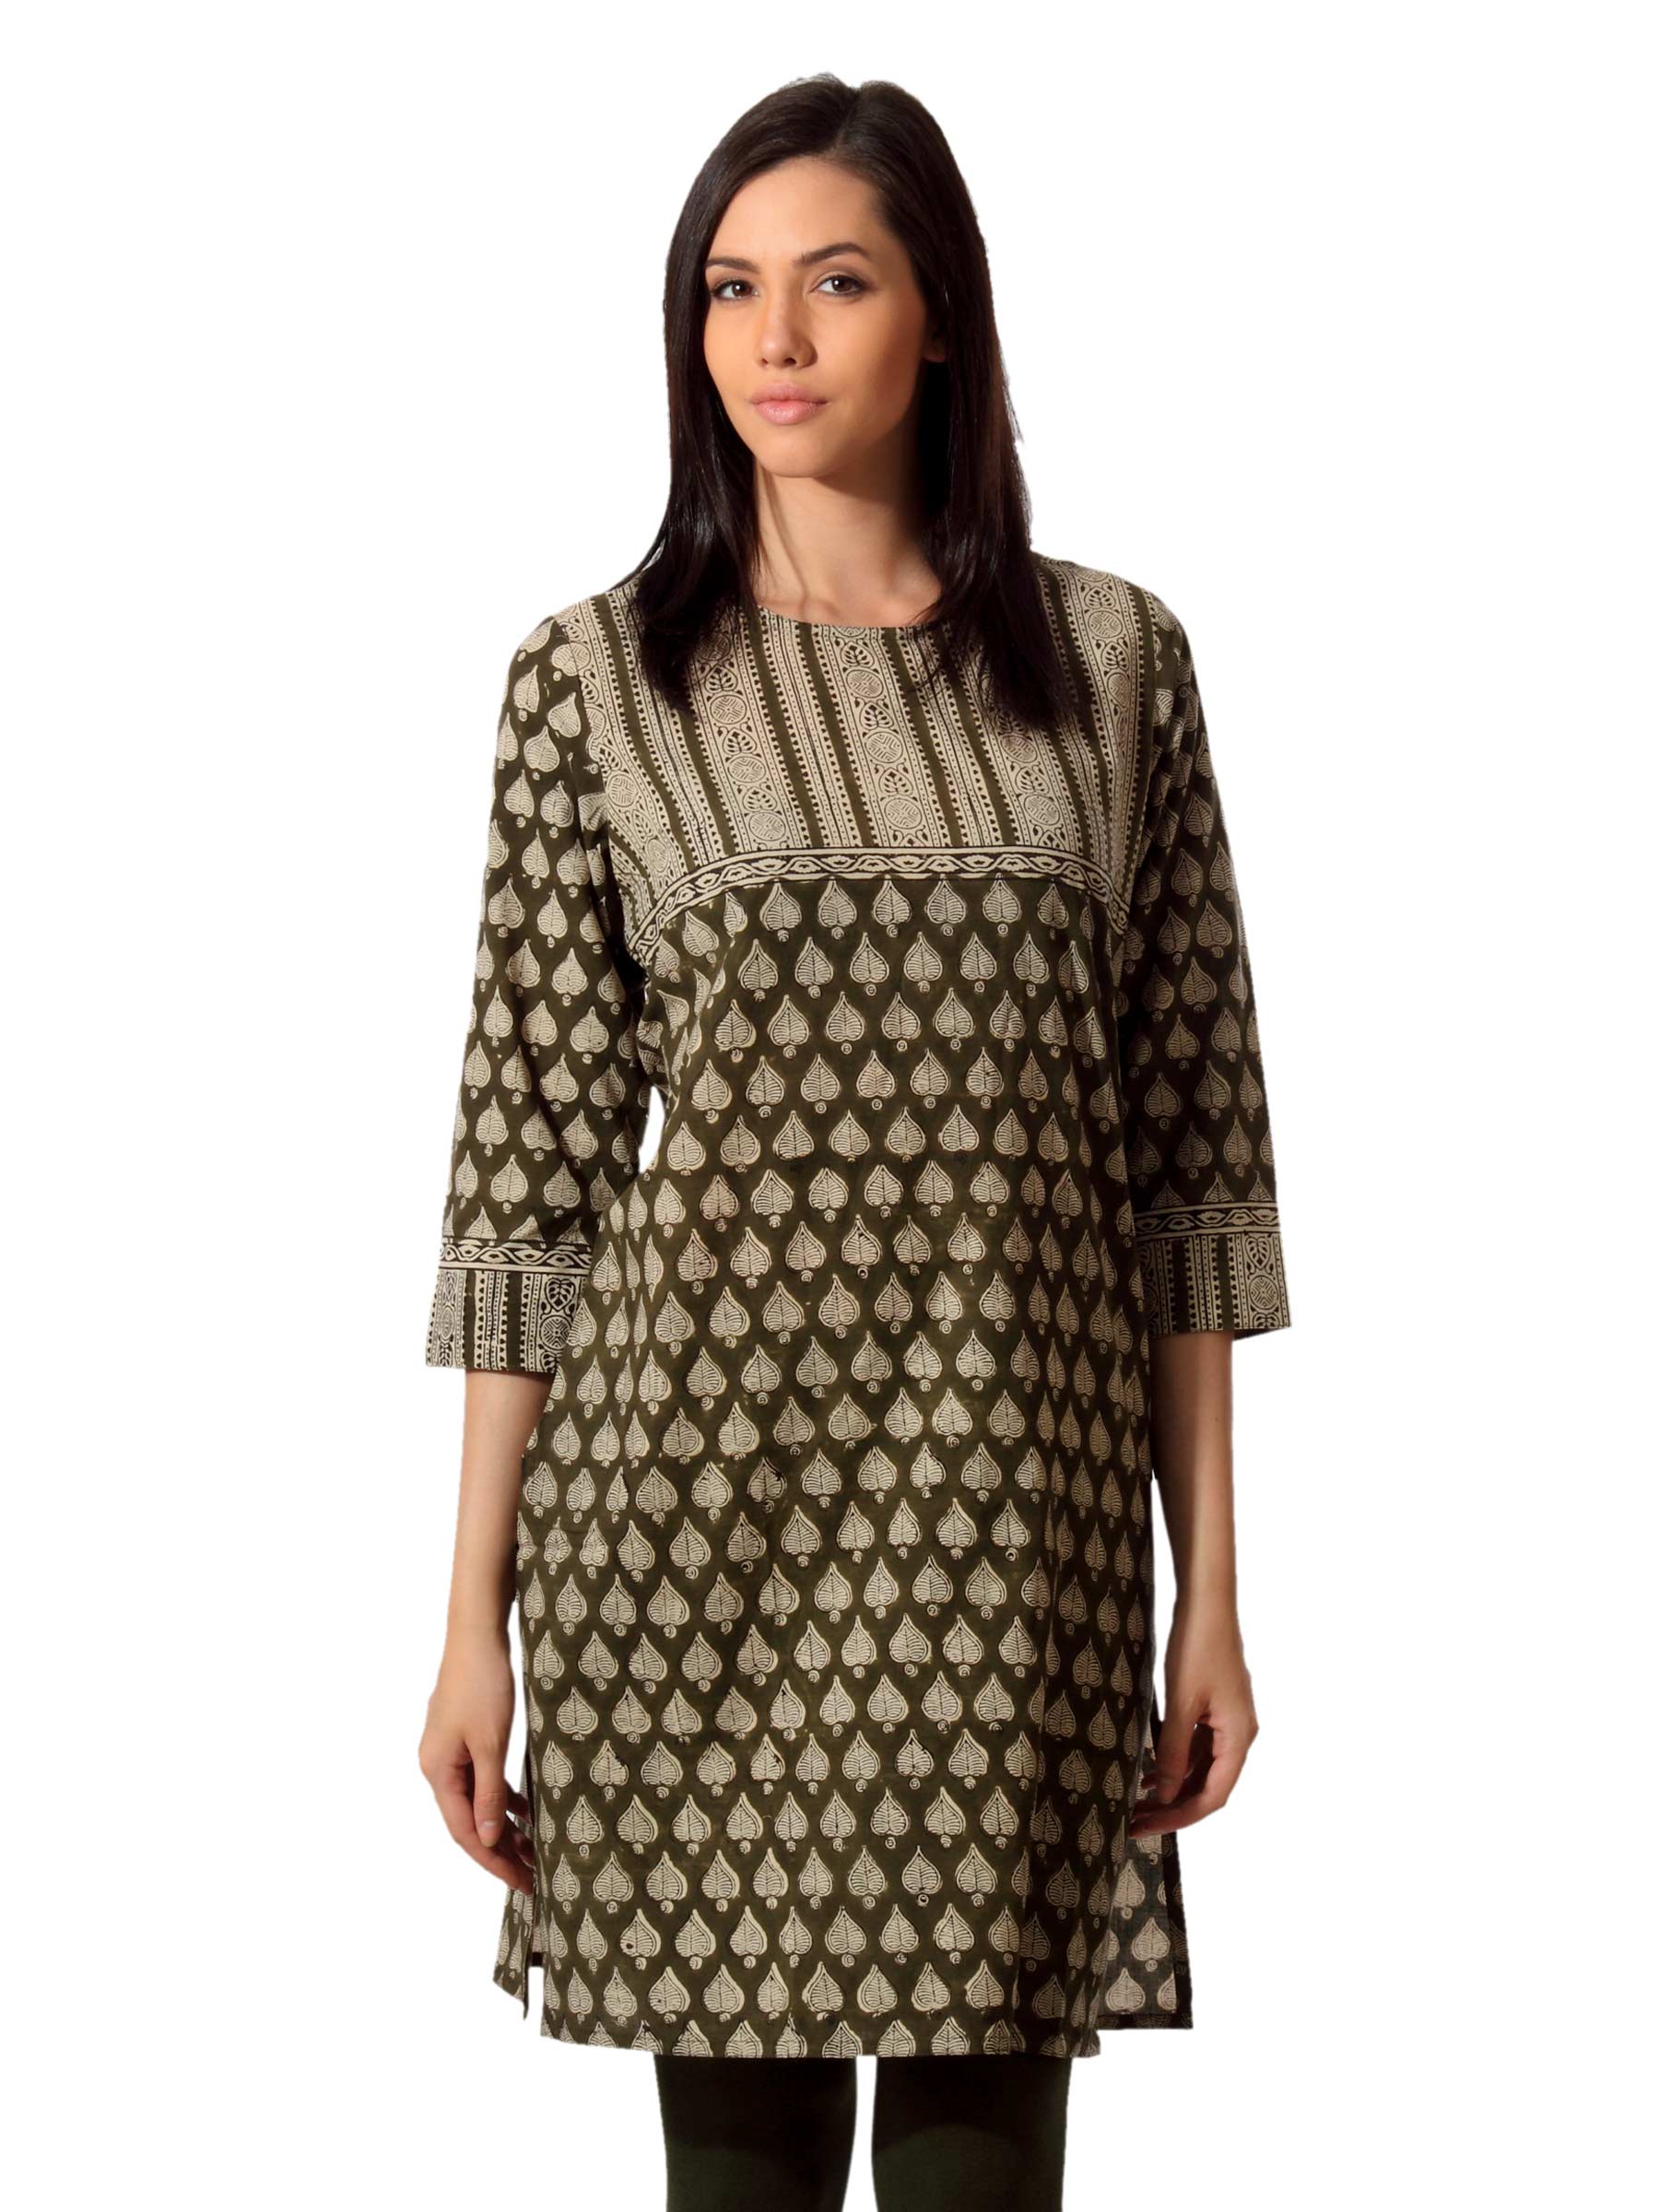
Fabindia Women Printed Olive Kurta
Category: Apparel / Topwear / Kurtas
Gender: Women
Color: Olive
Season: Summer 2012
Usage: Ethnic